Hanakoa Valley

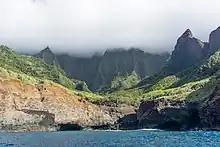
Hanakoa Valley viewed from sea

Hanakoa Valley is a hanging valley along the Kalalau Trail along the Nā Pali Coast of the island of Kauai in the state of Hawaii. Hanakoa has primitive camping via permit only and offers individual campsites, shelters, and basic composting toilets. It is located on mile 6 of the Kalalau Trail, often used as a resting destination for hikers completing the Kalalau Trail to Kalalau Valley. Hanakoa Stream runs through camp and divides it in half. Nearby Hanakoa Falls is accessible by an unmaintained trail.